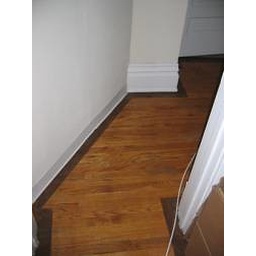
Hardwood floors in office / potential 4th bedroom